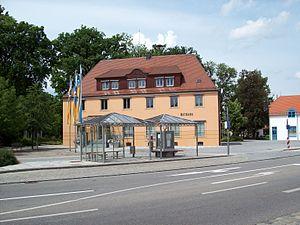
Teublitz est une ville de Bavière, située dans l'arrondissement de Schwandorf, dans le district du Haut-Palatinat.